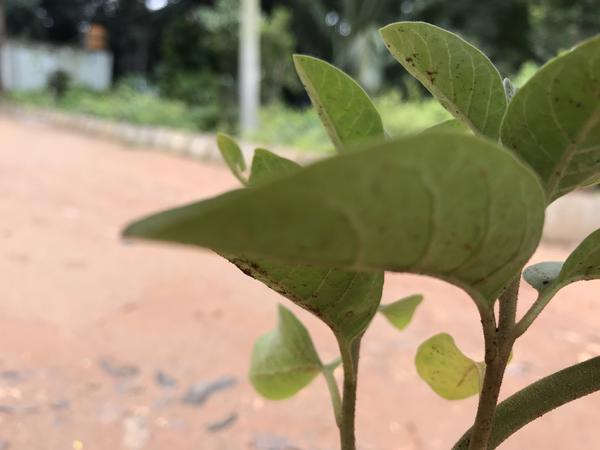
Plant: Ashwagandha